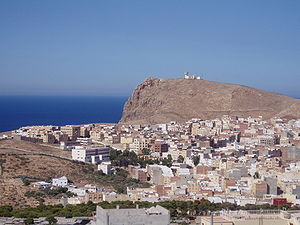
Al Hoceïma
Al Hoceïma er en by i Marokko som er administrativ hovedby for regionen Taza-Al Hoceïma-Taounate og provinsen Al Hoceïma. Folketallet var på 55.357 indbyggere ved folketællingen 2004.